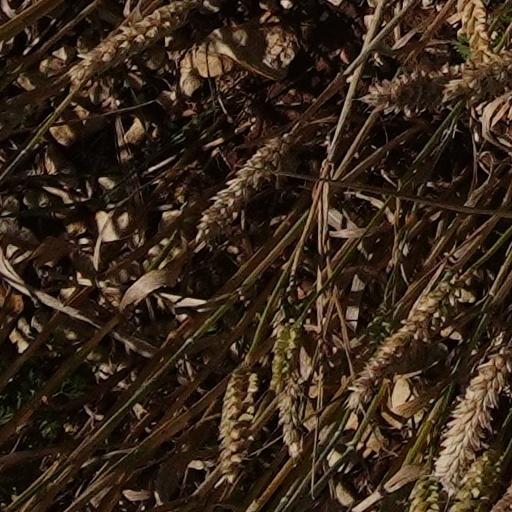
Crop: wheat